Petroleum industry in Nigeria

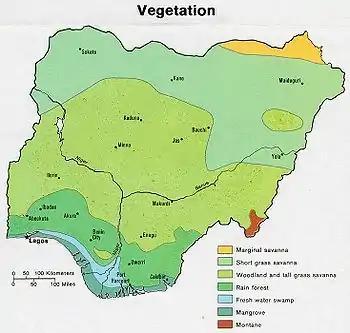
Map of vegetation in Nigeria

The Niger Delta comprises of wetlands formed primarily by sediment deposition. Home to more than 20 million people and 40 different ethnic groups, this floodplain makes up 7.5% of Nigeria's total land mass. It is the largest wetland and maintains the third-largest drainage area in Africa. The Delta's environment can be broken down into four ecological zones: coastal barrier islands, mangrove swamp forests, freshwater swamps, and lowland rainforests.